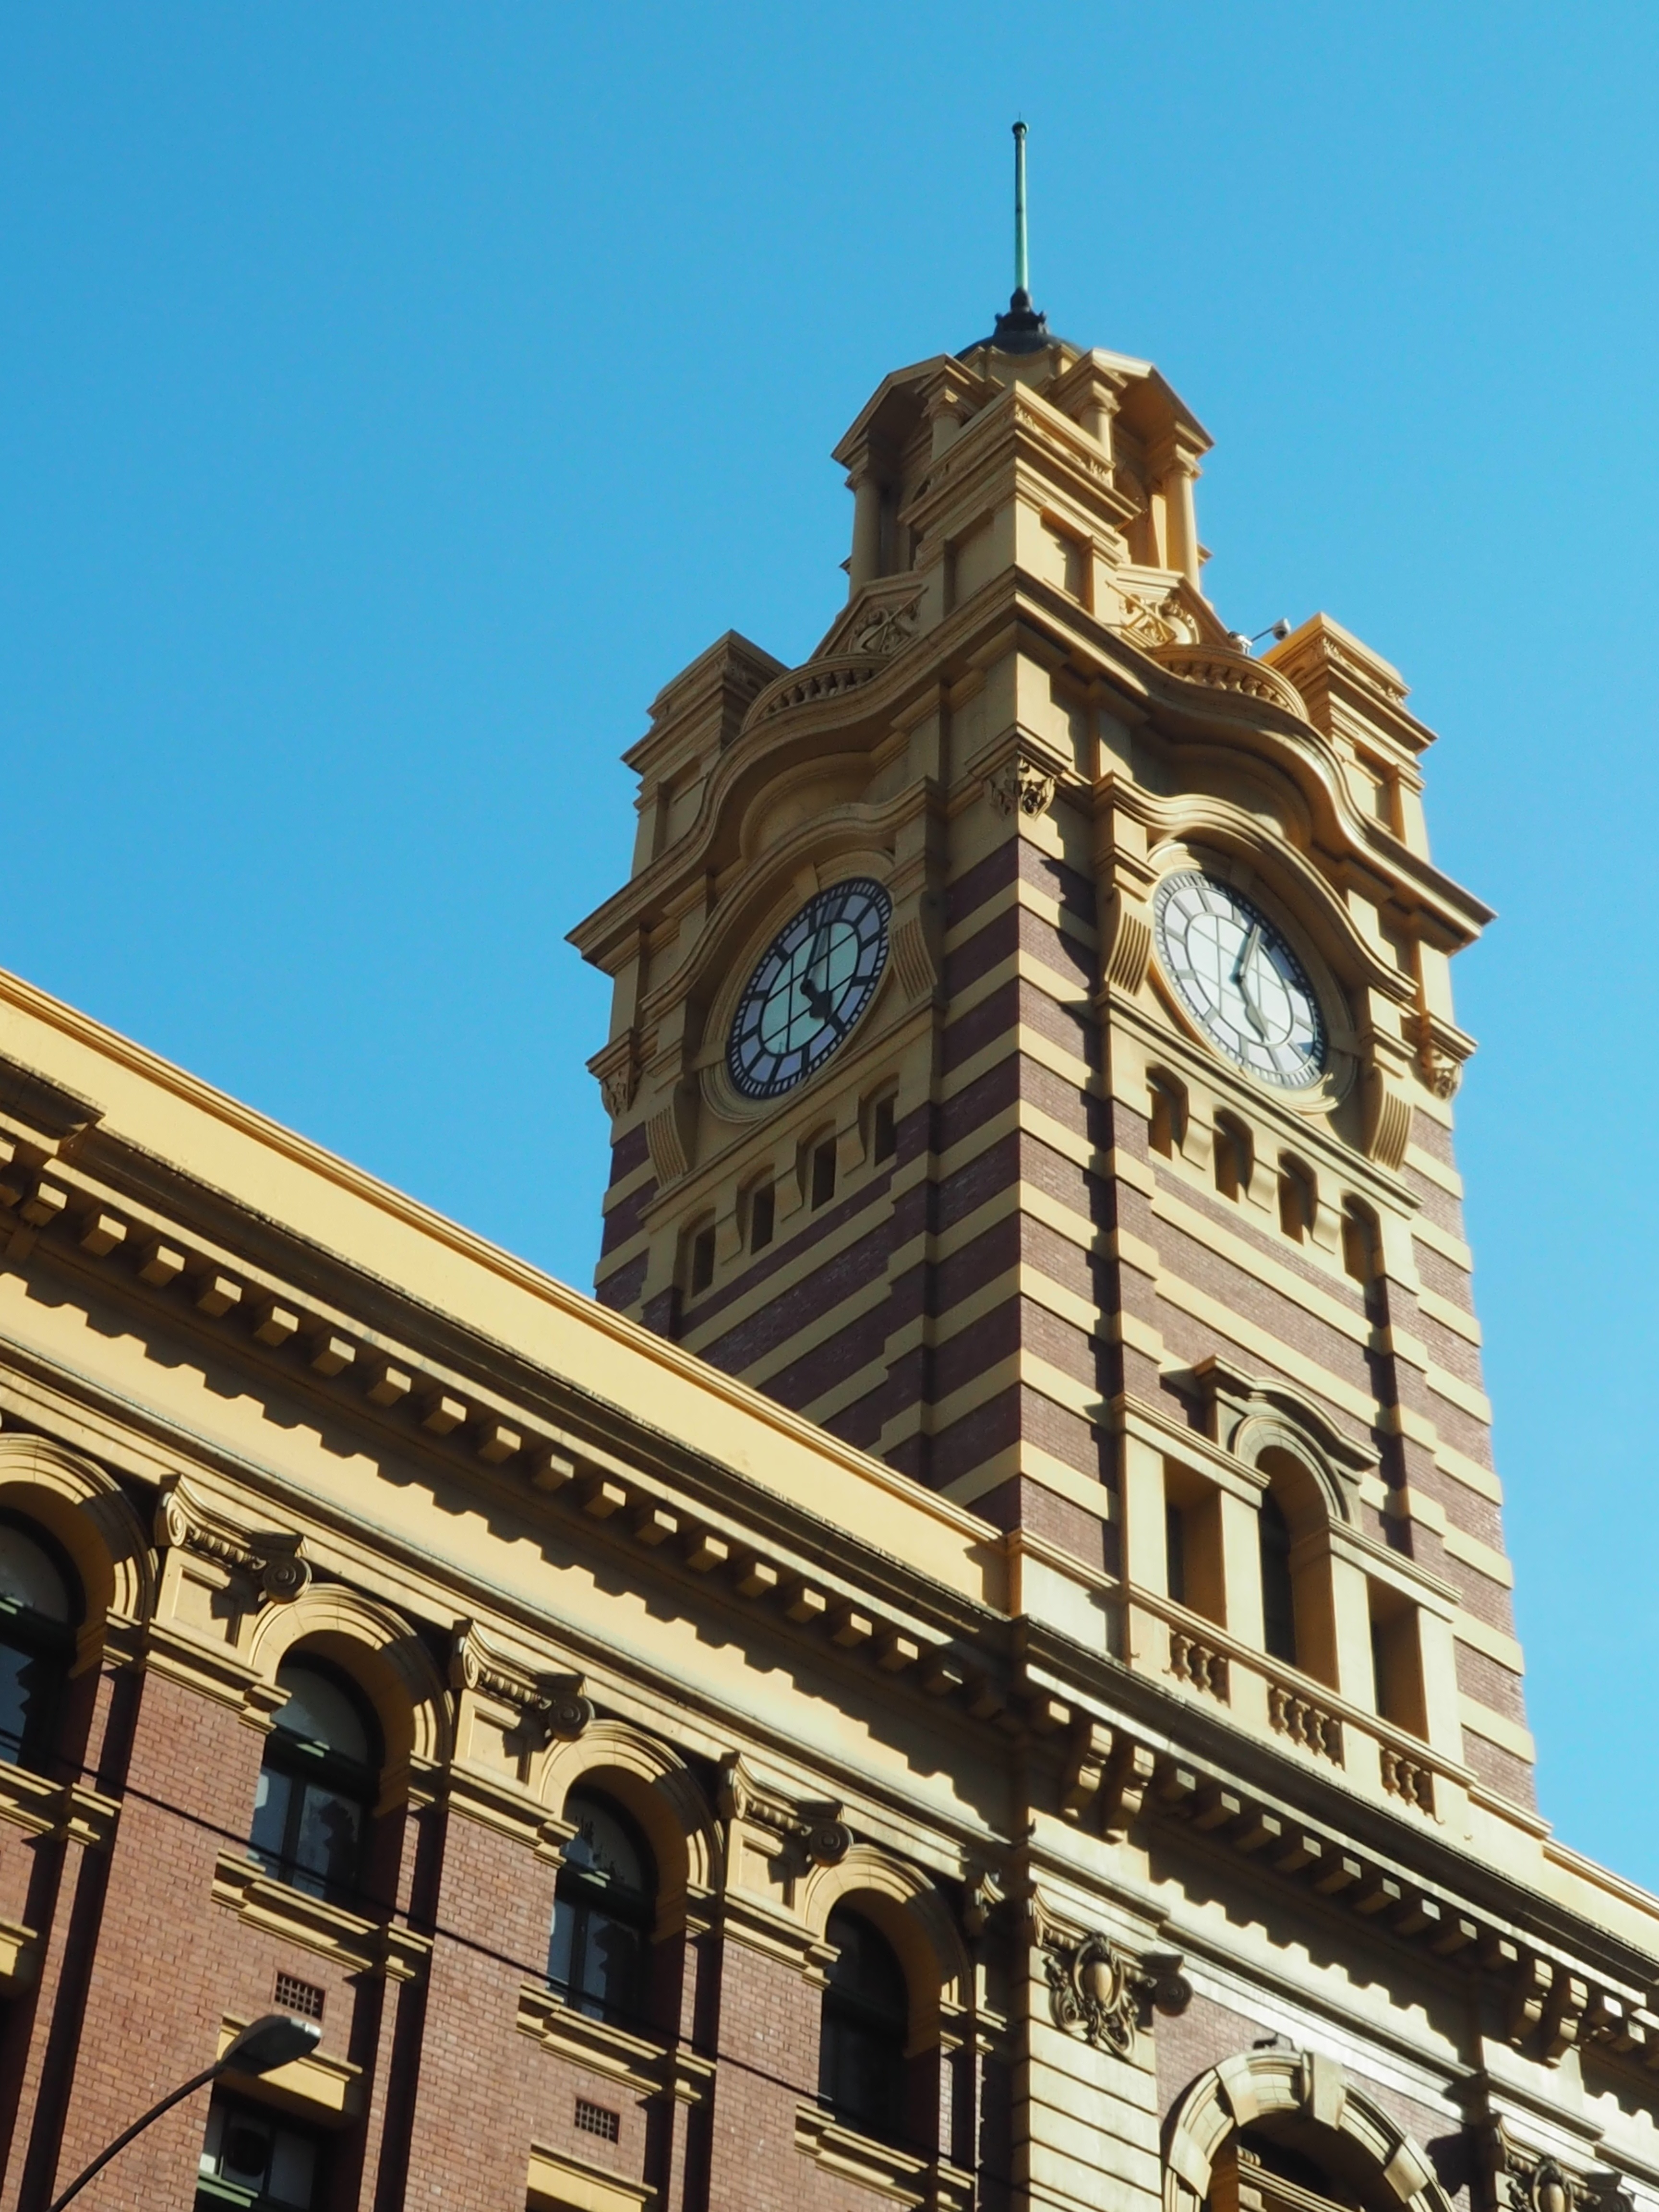
architecture, town, building, train, downtown, tower, train station, landmark, facade, church, place of worship, clock tower, bell tower, steeple, synagogue, melbourne, flinders street train station, flinders street